Kurt Becker KG

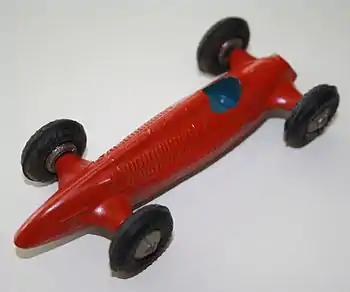
Miniature of the Auto Union Type A 'long-tail' racing car in red color produced by Kurt Becker KG around 1947.

Very rare and unique for miniature cars is that four of the color variations were finished in matte paint. The reason for this is believed to be that the miniatures were painted with left-overs of German military paint, which was practically the only paint available in early post-war Germany.